University of Essex

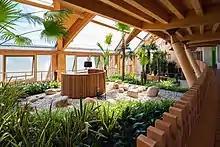
Inside the Essex Business School, the first carbon-zero business school in the UK

With its concrete architecture, the university is typical of England's 1960s universities and was heavily influenced by the international Brutalist architecture movement. Due to its particular form of architecture involving the use of prefabricated concrete and glass, the university is also referred to as a plateglass university.